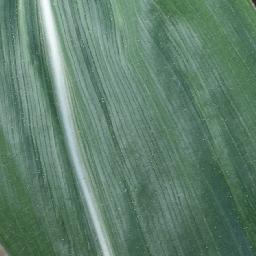
Label: Corn_(Maize)___Healthy